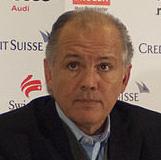
Age: 57